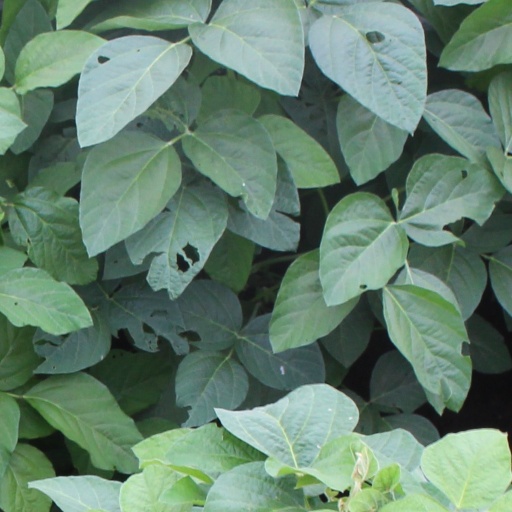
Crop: soybean